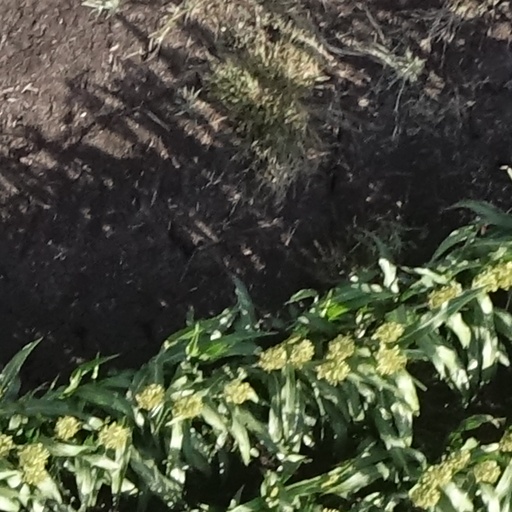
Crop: sorghum